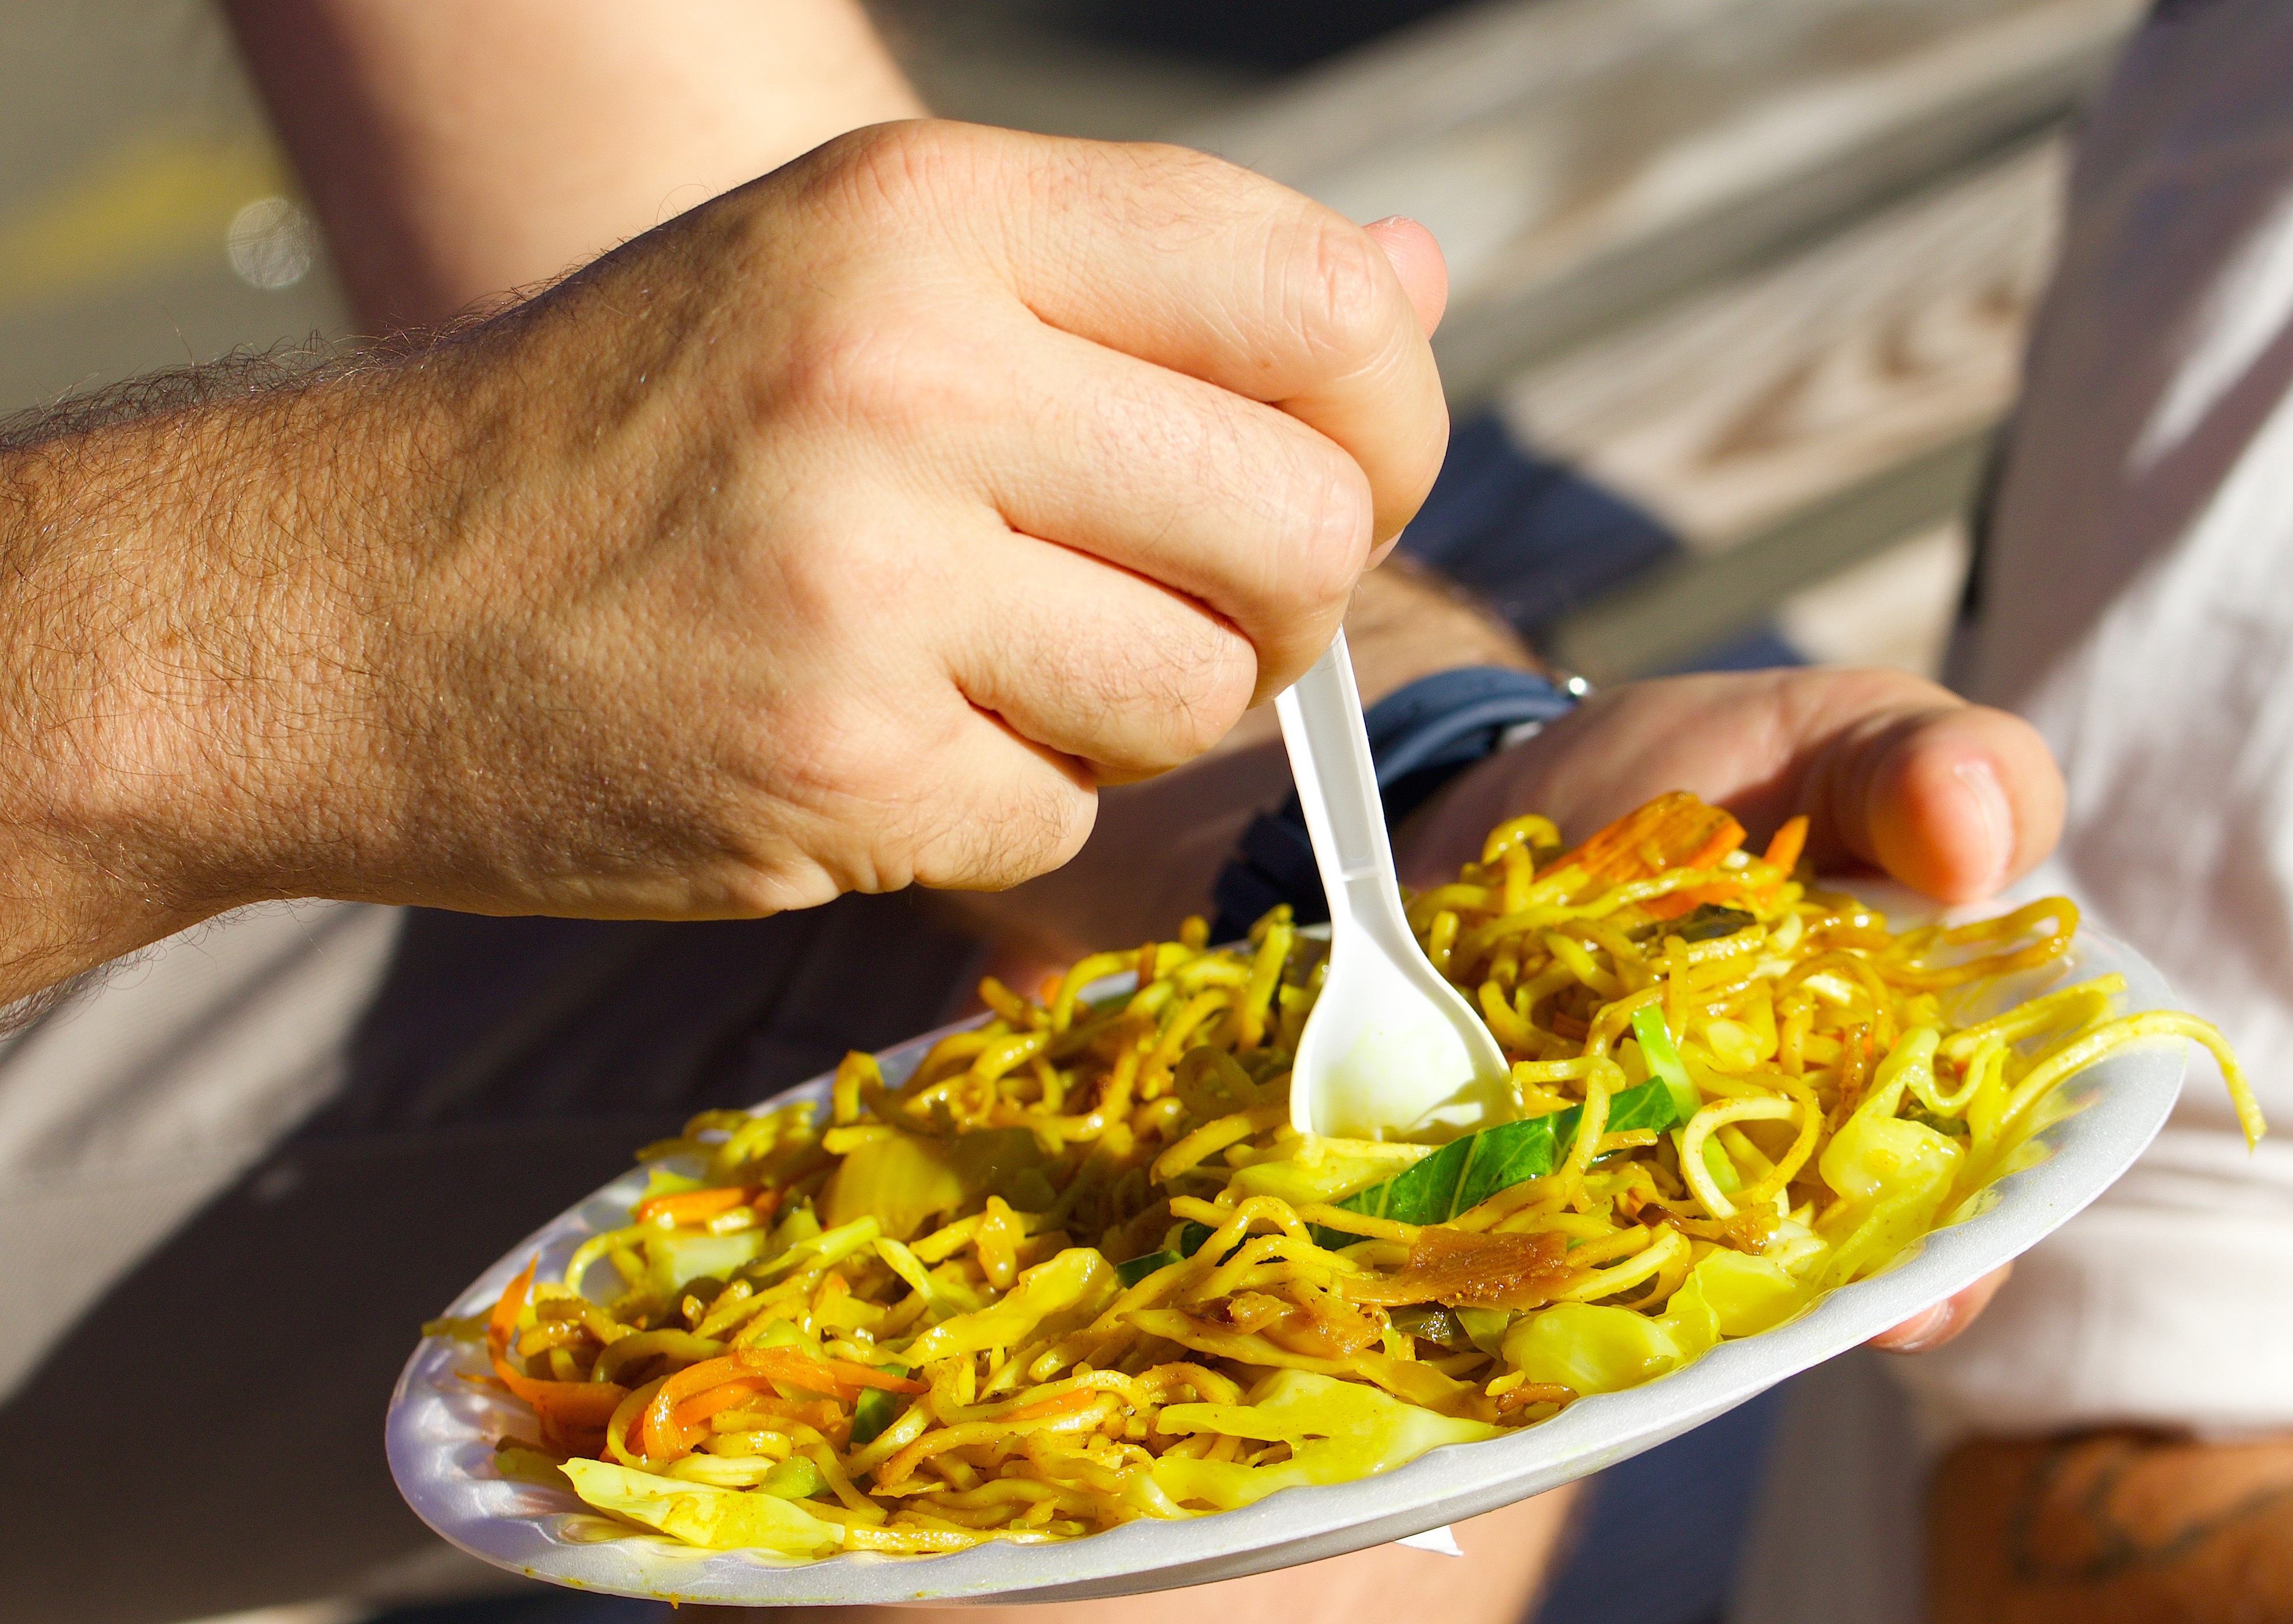
dish, meal, food, produce, asia, breakfast, eat, cuisine, sense, typical cuisine, mah meh, papkarton